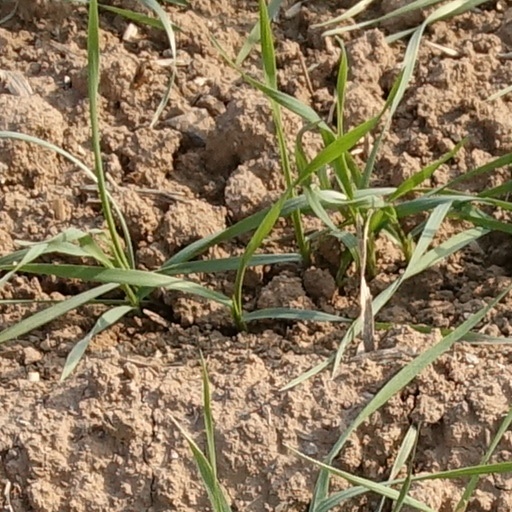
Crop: wheat